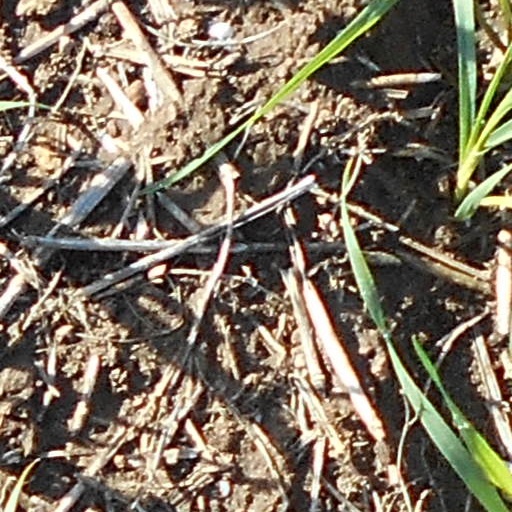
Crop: wheat